Democrat Building

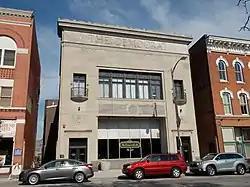

Democrat Building is a historic building located in downtown Davenport, Iowa, United States. It was individually listed on the National Register of Historic Places in 1983. In 2020 it was included as a contributing property in the Davenport Downtown Commercial Historic District. The historic newspaper building is now an apartment building known as The Democrat Lofts.